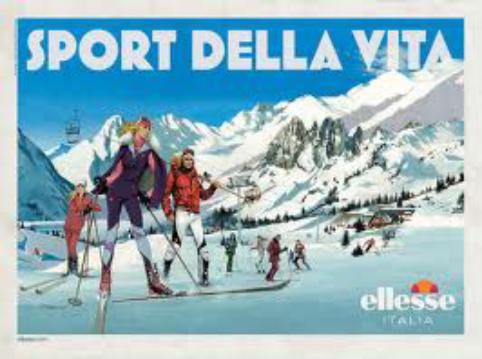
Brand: Ellesse
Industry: Clothes